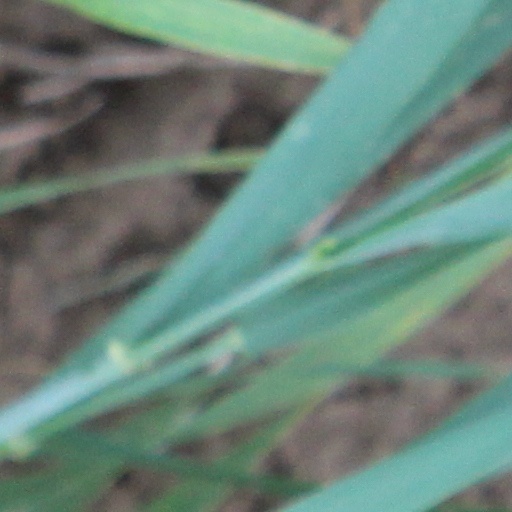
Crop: wheat